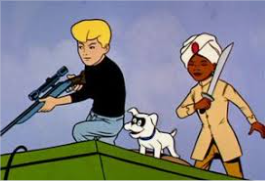
Portrait style: Cartoon Portrait